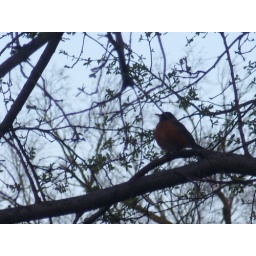
a bird in a tree